Monk Bretton Bridge

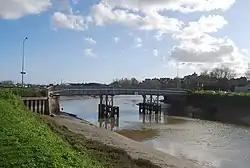
View of the bridge from the northeast

The Monk Bretton Bridge is a road bridge over the River Rother in Rye, East Sussex. It carries the A259 road, a major road between Folkestone and Hastings, and is the most downstream crossing of the river. The area around the river beyond this resembles saltmarsh compared to that further upstream.